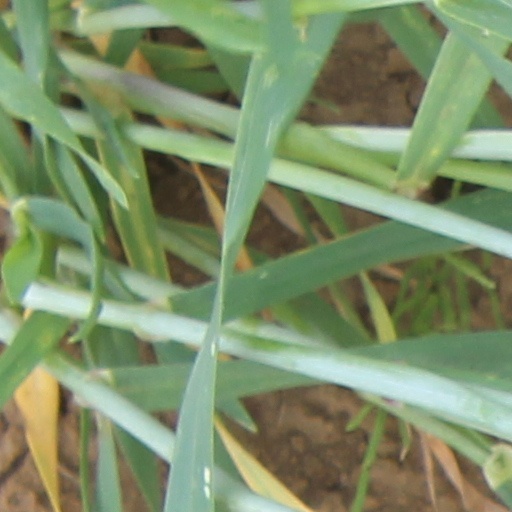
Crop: wheat